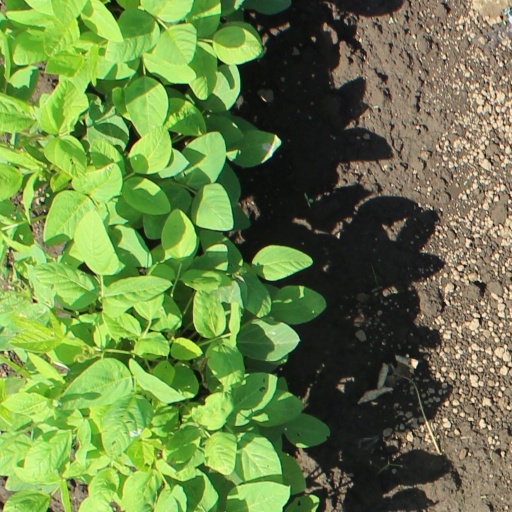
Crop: soybean